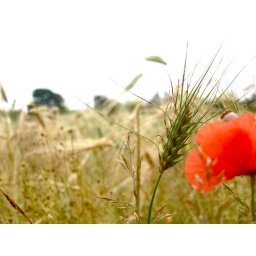
a single red poppy in a field of gold...